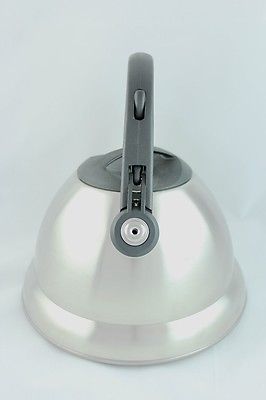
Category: kettle